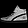
Label: Sneaker